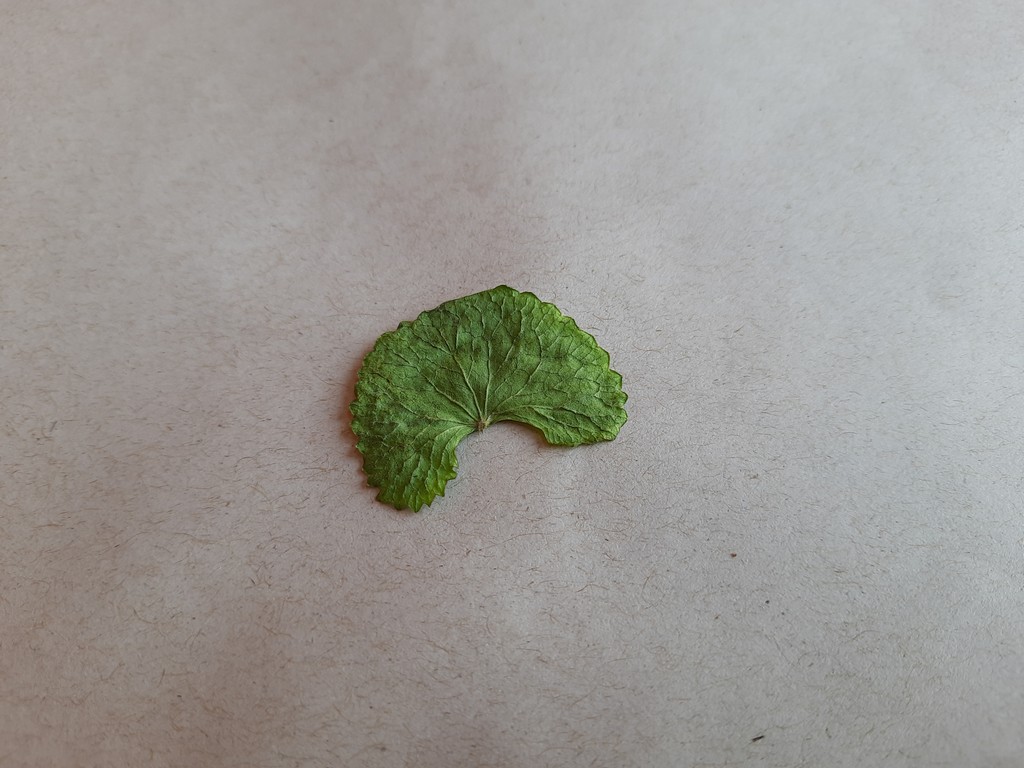
Label: Dried